Reel in the Closet

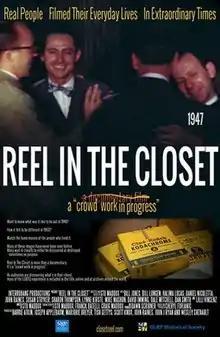

Reel in the Closet is a 2015 documentary film directed by Stu Maddux, featuring interviews with Daniel Nicoletta, Susan Stryker, and others.